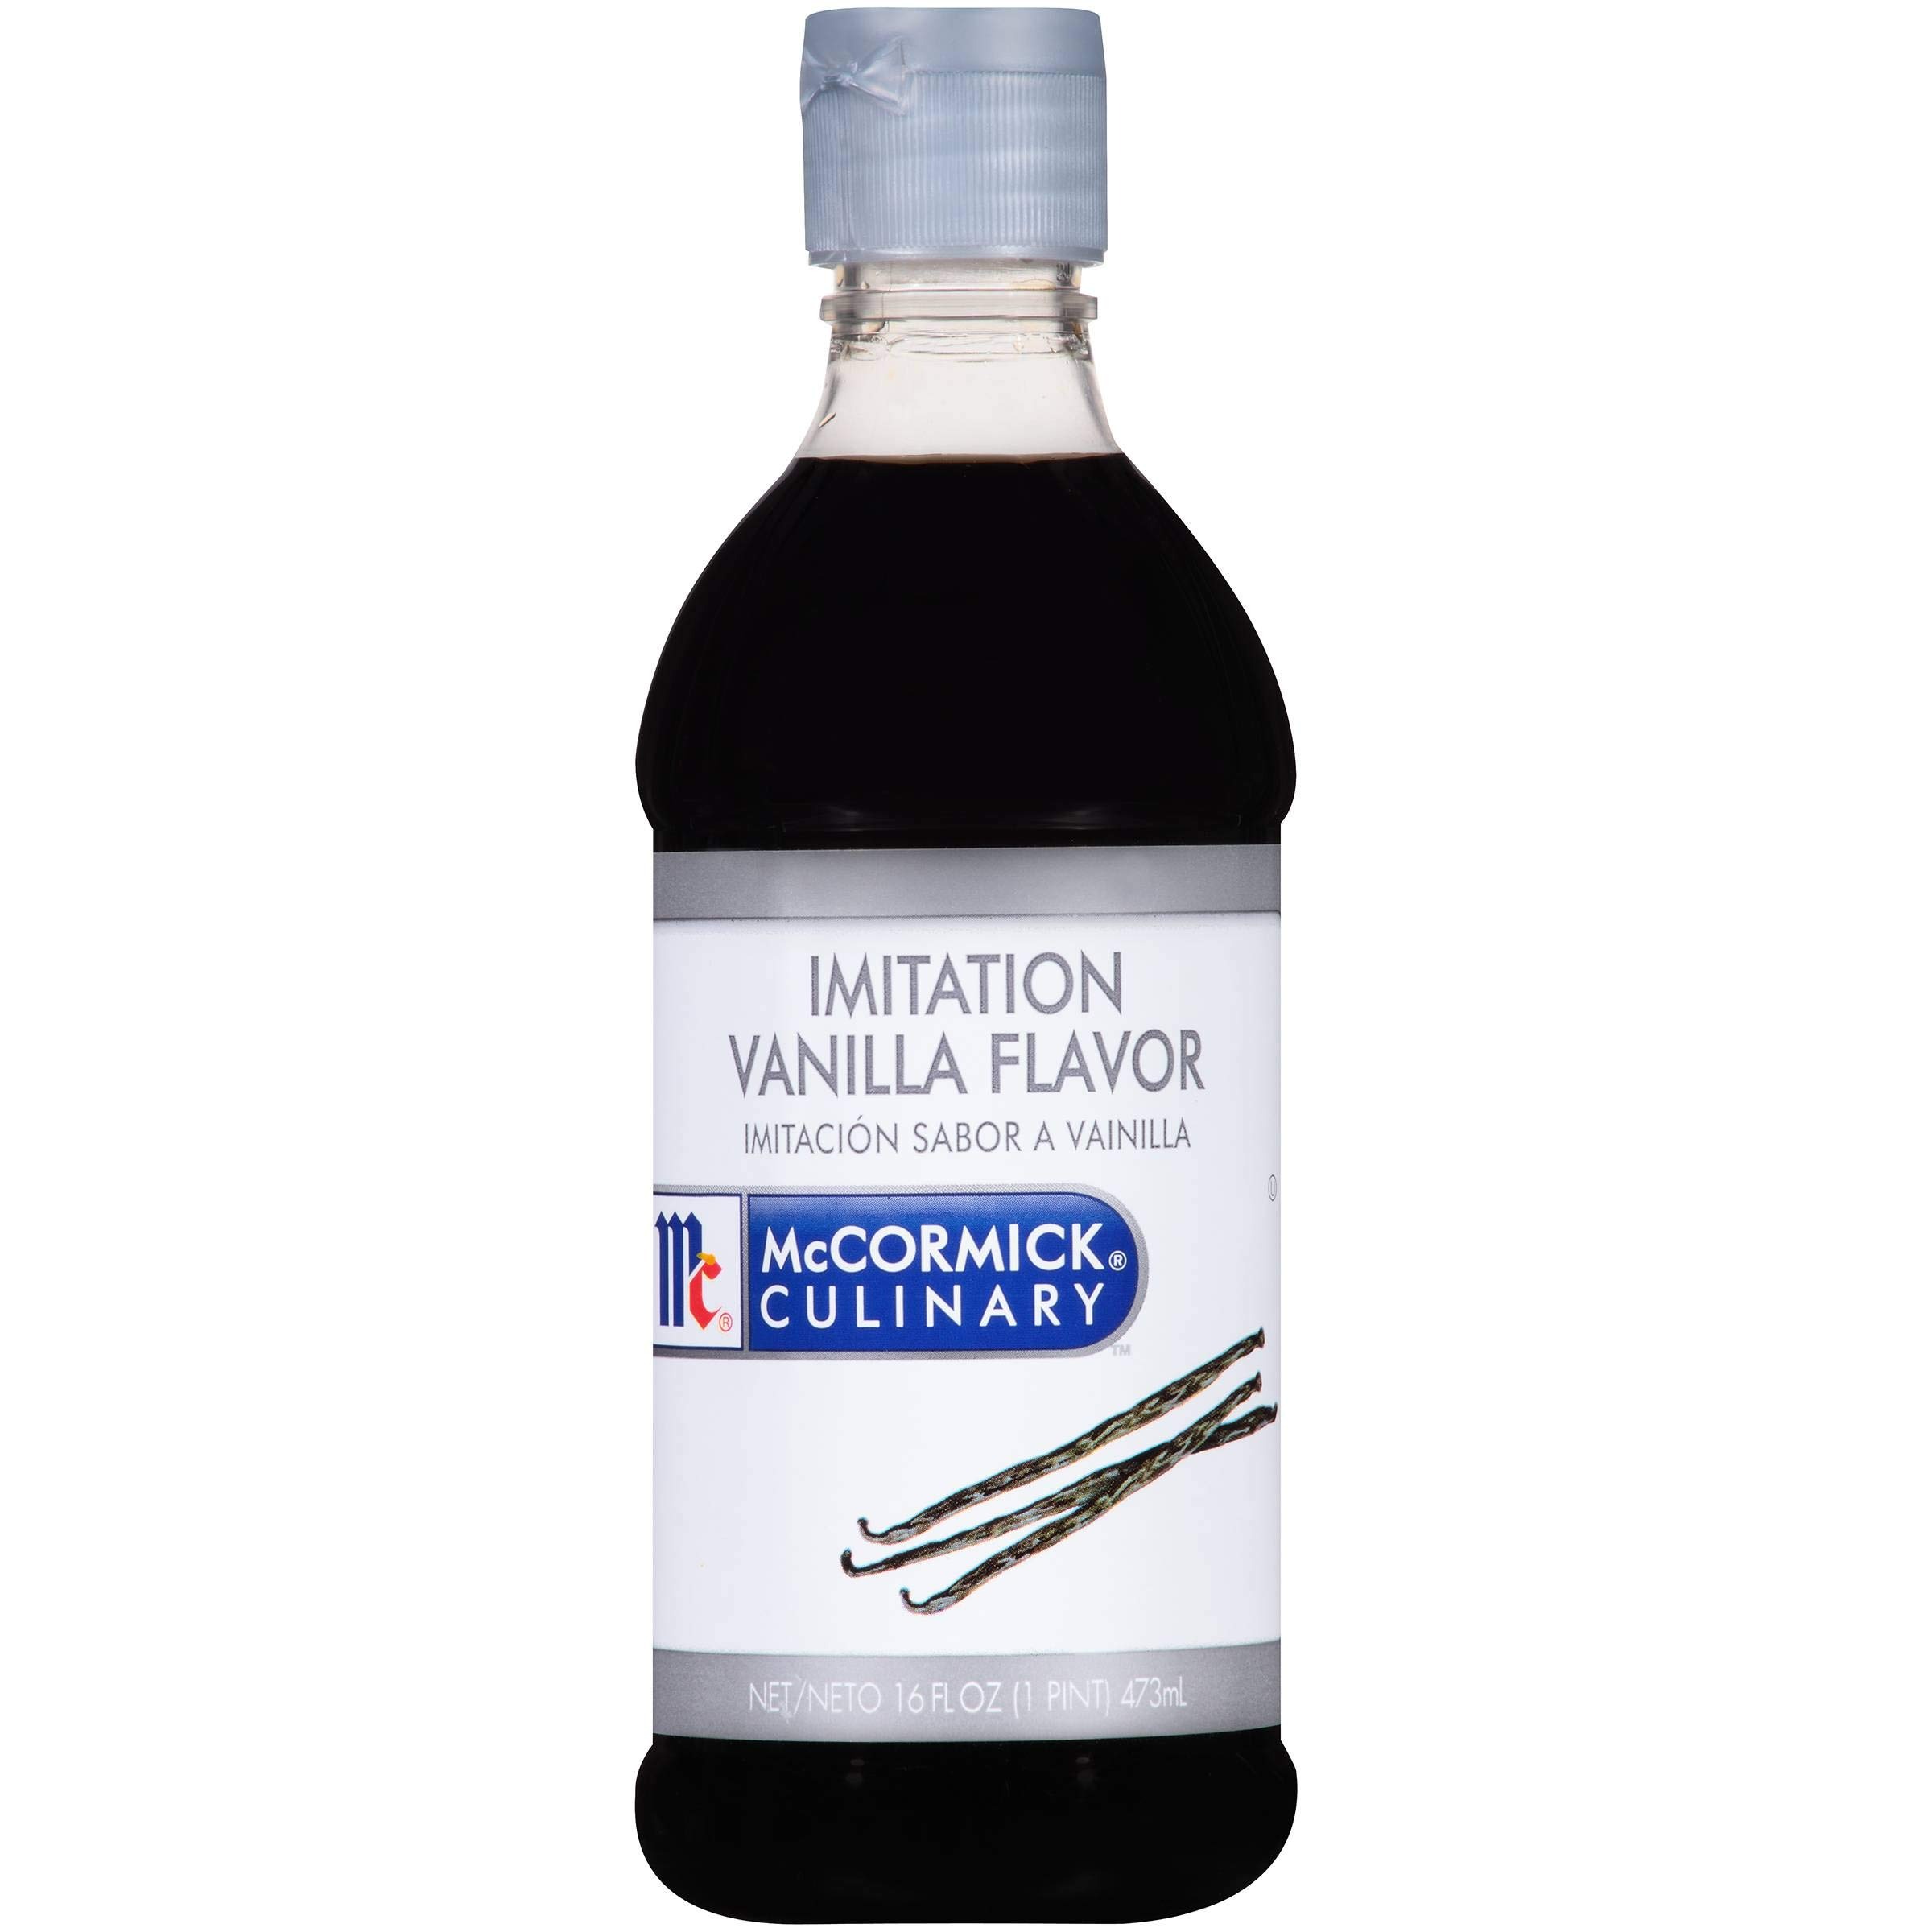
Item Name: McCormick Culinary Imitation Vanilla Flavor, 16 fl oz (Pack of 6)
Product Description: McCormick Imitation Vanilla Extract - 1 pint bottle, 6 per case McCormick Imitation Vanilla Extracts rely completely, or in part, on artificial flavors rather than the vanilla beans for its flavor. Their aroma is more straightforward than the pure extract. Imitation is the stronger in flavor and retains its flavor even when cooking at very high temperatures. Artificially flavored products will last longer and not discolor. Vanilla is the worlds most popular flavoring. Its exquisite flavor makes sweet food sweeter and has a way of enhancing the flavor of coffee, chocolate, and fruit as well as meats and vegetables. McCormick uses only the highest quality ingredients to produce Imitation Vanilla Flavor.
Value: 6.0
Unit: Count

Price: 6.69